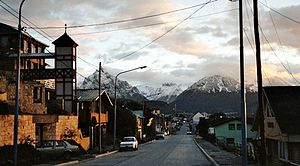
Ushuaia / Turisme
Ushuaia
Ushuaia er hovedbyen i den argentinske provins Tierra del Fuego og en af verdens sydligst beliggende byer. Den ligger i et bjergrigt landskab ved Beaglekanalen på Tierra del Fuegos sydkyst.